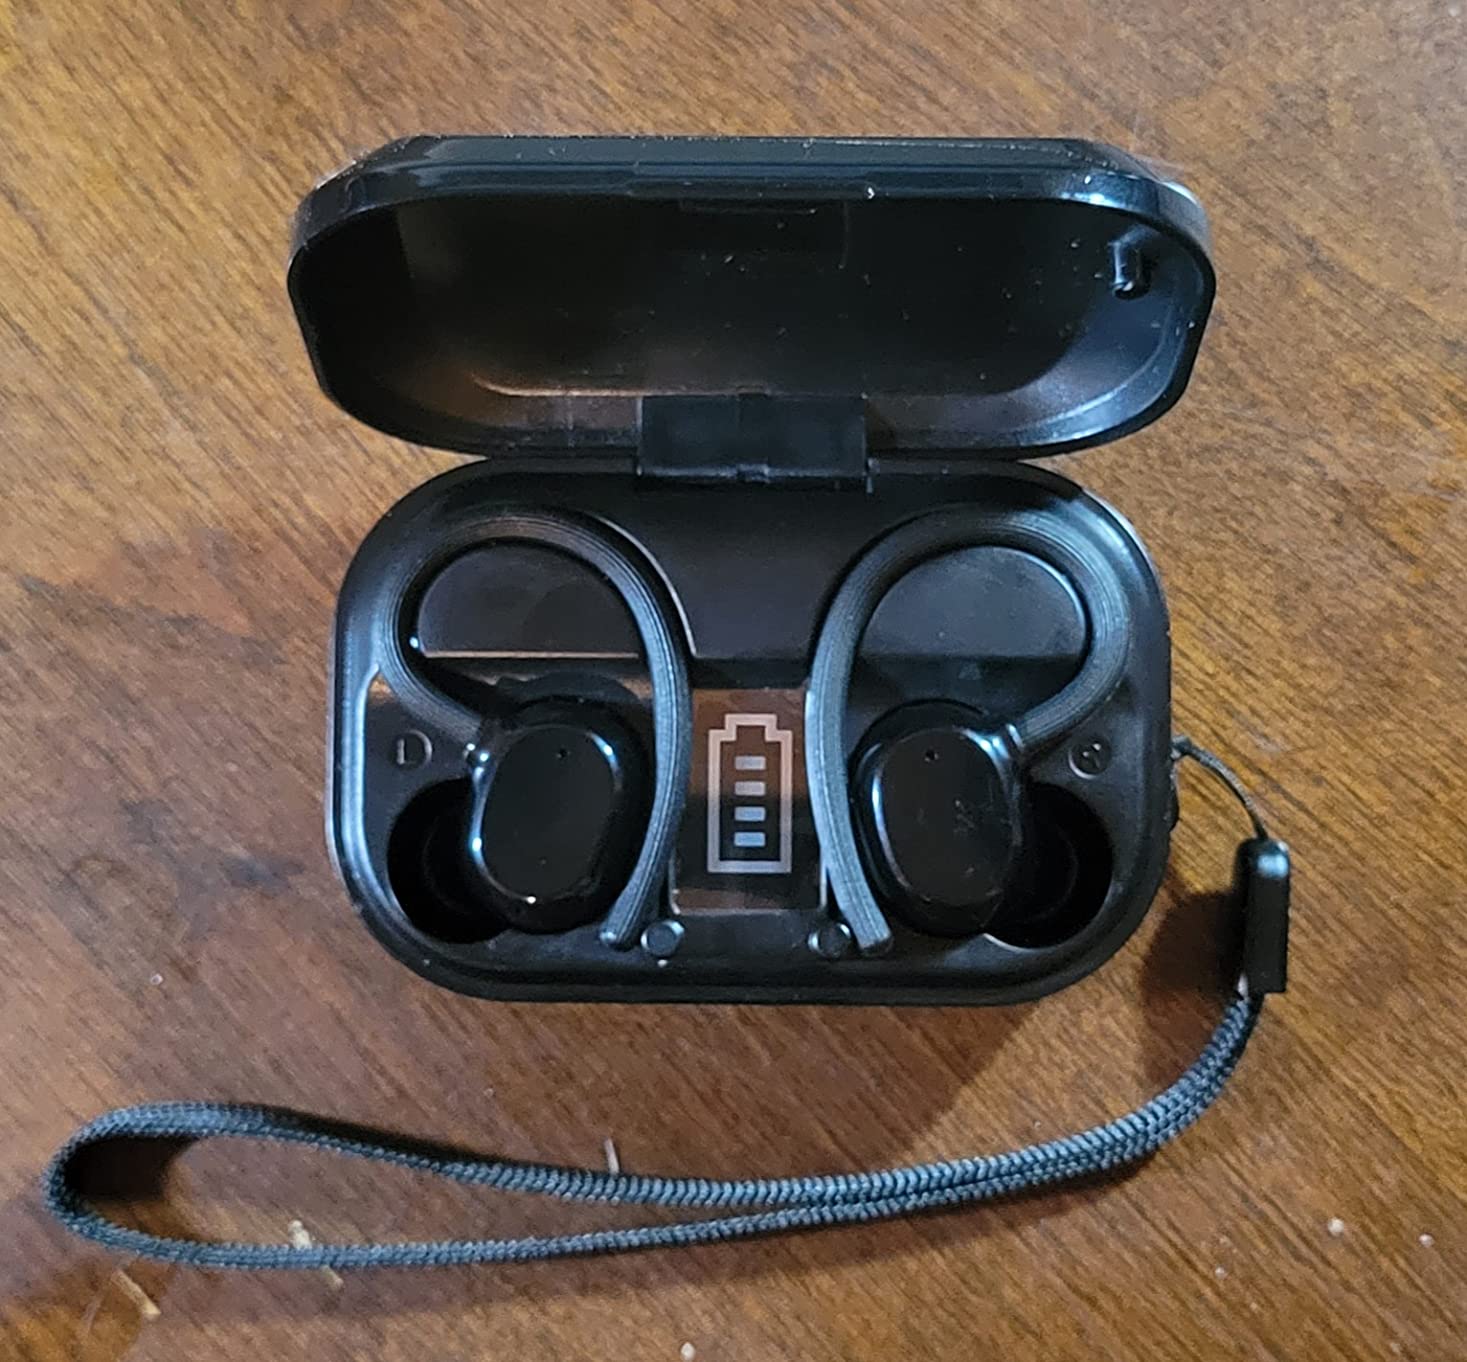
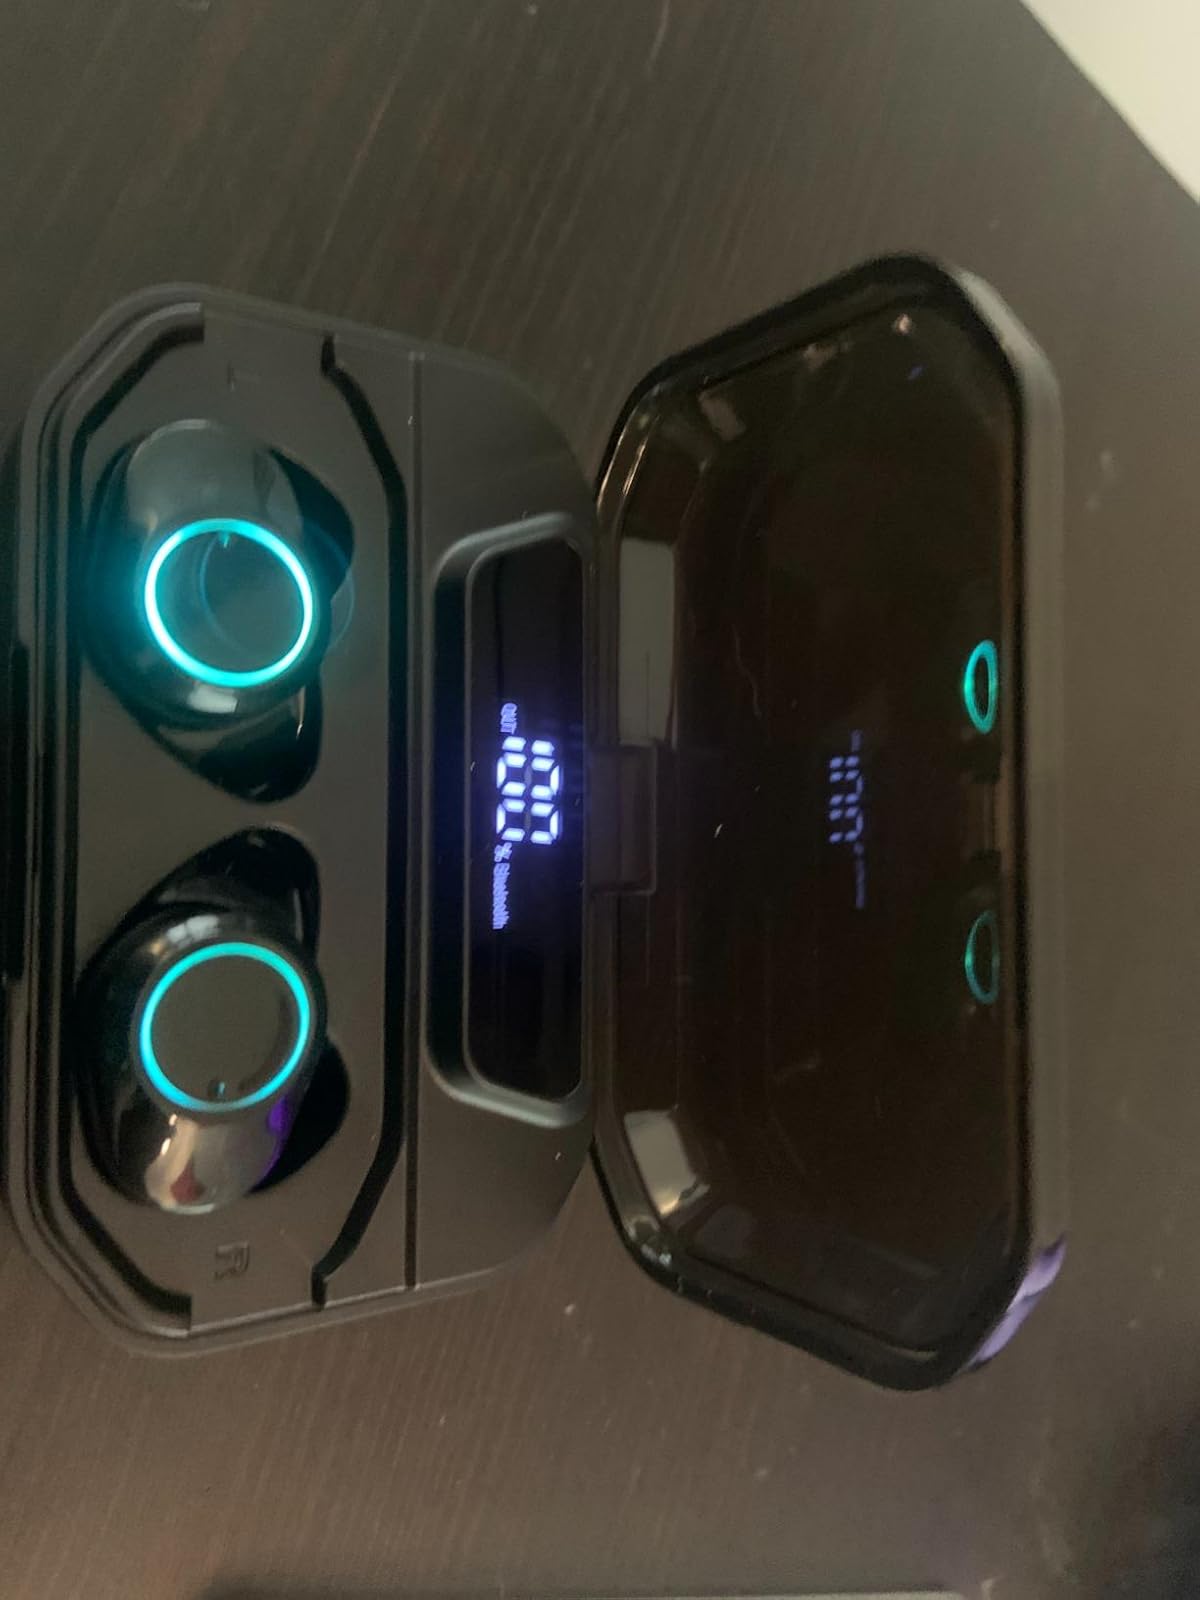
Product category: earbuds
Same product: no